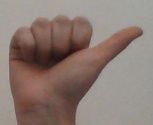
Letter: dhad